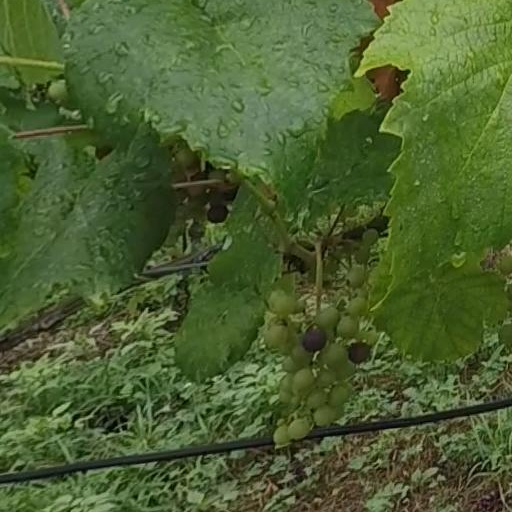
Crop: grape